Ragnhild Aarflot Kalland

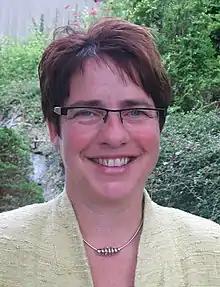
Ragnhild Aarflot Kalland

Ragnhild Aarflot Kalland (born 4 September 1960) is a Norwegian politician for the Centre Party.